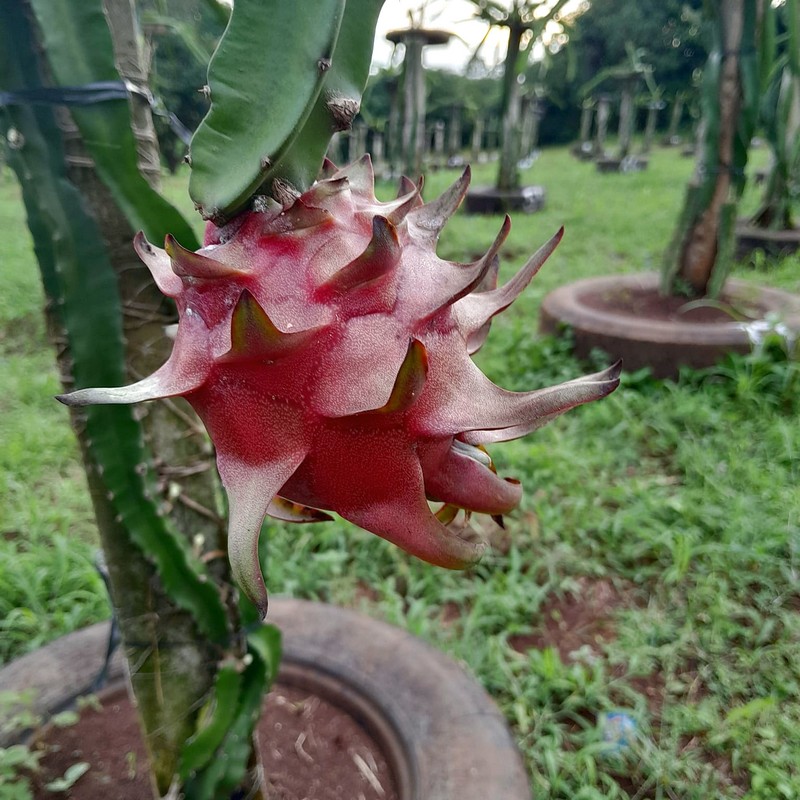
Label: Fresh Dragon Fruit